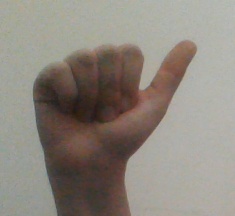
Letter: dhad